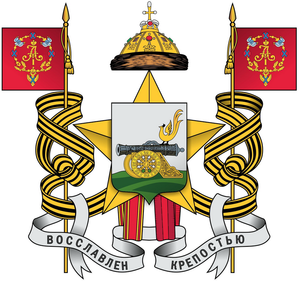
Smolensk
Smolensk er en by i det vestlige Rusland, administrativt center i Smolensk oblast med 329.853 indbyggere.